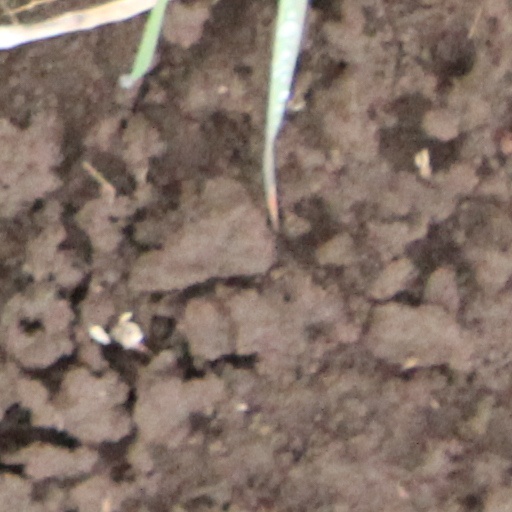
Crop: wheat